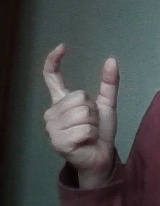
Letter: nun